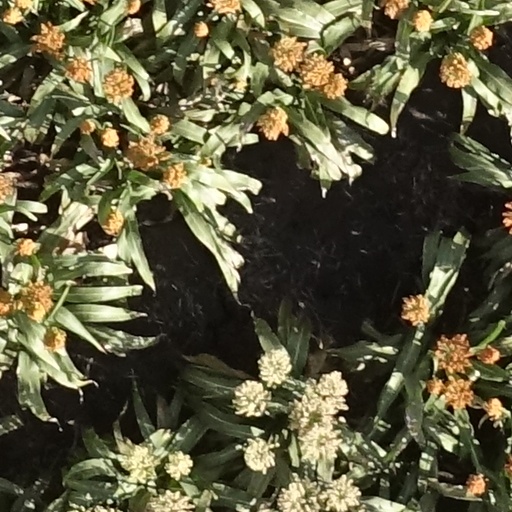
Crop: sorghum